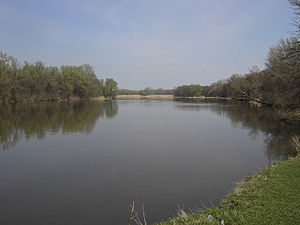
Psel
Psel
Psel er en flod i Belgorod og Kursk oblast i Rusland og Poltava og Sumy oblast i Ukraine. Den er en venstre biflod til Dnepr, med en længde på 717 km, og et afvandingsareal på 22.800 km².